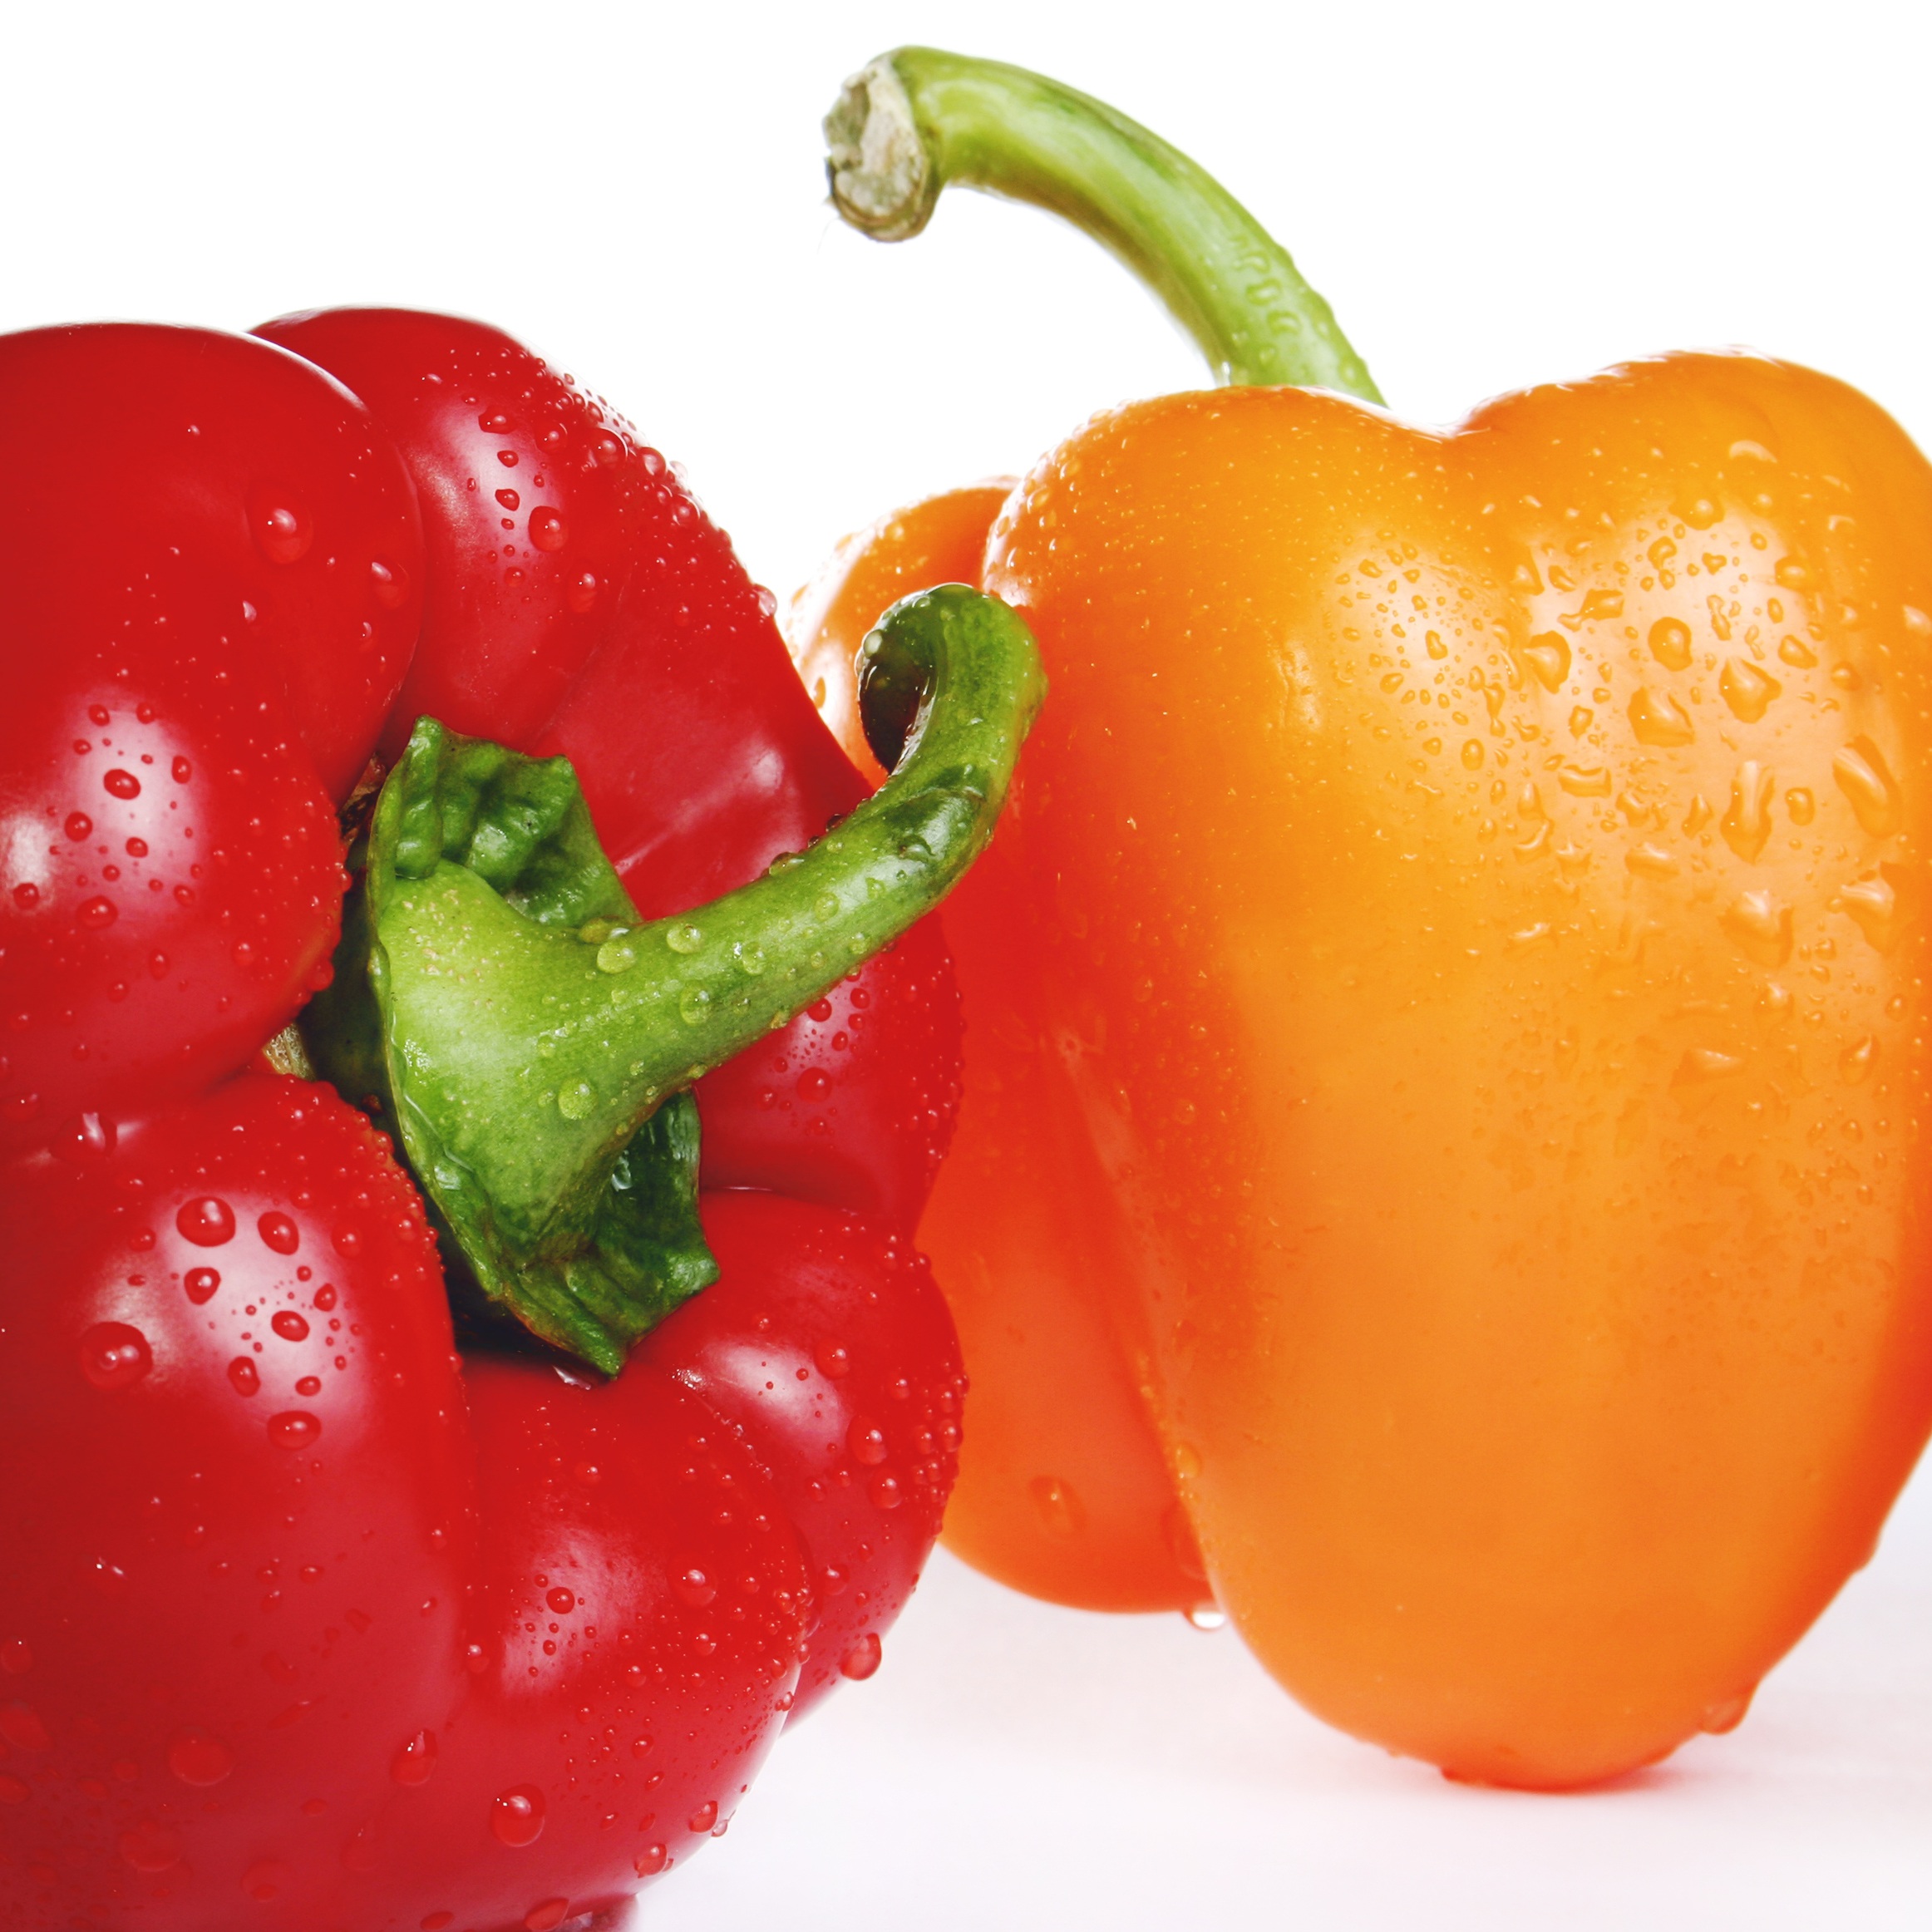
plant, fruit, food, salad, green, red, ingredient, produce, vegetable, kitchen, yellow, healthy, eat, delicious, cook, nutrition, vegetables, peppers, bell pepper, vegetarian food, vitamins, frisch, of course, red pepper, paprika, capsicum, ingredients, appetizing, bio, raw food, sweet peppers, natural foods, local food, rich in vitamins, chili pepper, diet food, yellow pepper, cayenne pepper, potato and tomato genus, peperoncini, bell peppers and chili peppers, pimiento, italian sweet pepper, red bell pepper, habanero chili, nightshade family